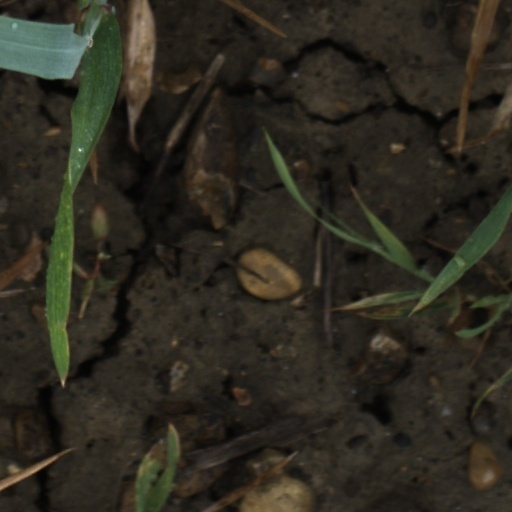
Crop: wheat